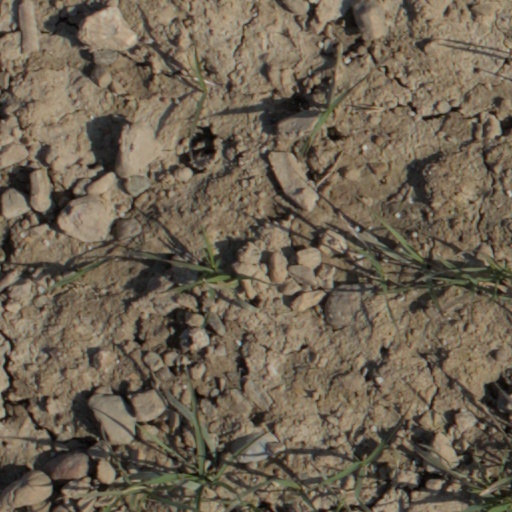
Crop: wheat